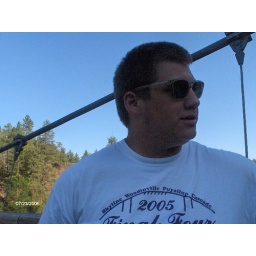
theis was at a suspension bridge over the spokane river